Uladzimir Khvashchynski

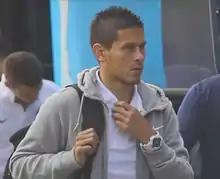
Khvashchynski in 2016

Uladzimir Khvashchynski (born 10 May 1990) is a Belarusian professional footballer who plays as a forward for Isloch Minsk Raion. He has represented the Belarus national team since 2012.